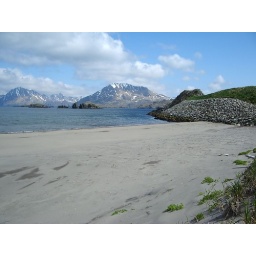
With blue skies and a real sand beach I almost forgot that I was in the Aleutians, let alone Alaska.